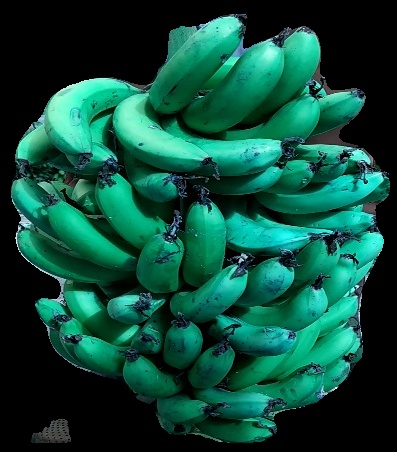
Variety: pachbale
Grade: grade3